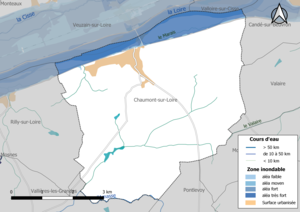
Carte des zones inondables de la commune de fr:Chaumont-sur-Loire (France).
Chaumont-sur-Loire est une commune française située dans le département de Loir-et-Cher en région Centre-Val de Loire.